Courageous-class battlecruiser

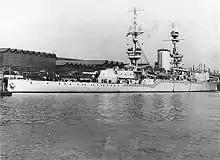
"Furious" had a single 18-inch gun fitted

The "Courageous"-class ships were designed with 18 BL 4-inch Mark IX guns, fitted in six triple mounts. These were manually powered and quite cumbersome in use as they required a crew of thirty-two men to load and train the guns. The gun's rate of fire was only 10 to 12 rounds per minute as the loaders kept getting in each other's way. They had a maximum depression of −10° and a maximum elevation of 30°. They fired a high explosive shell at a muzzle velocity of . At maximum elevation the guns had a maximum range of . The ships carried 120 rounds for each gun.